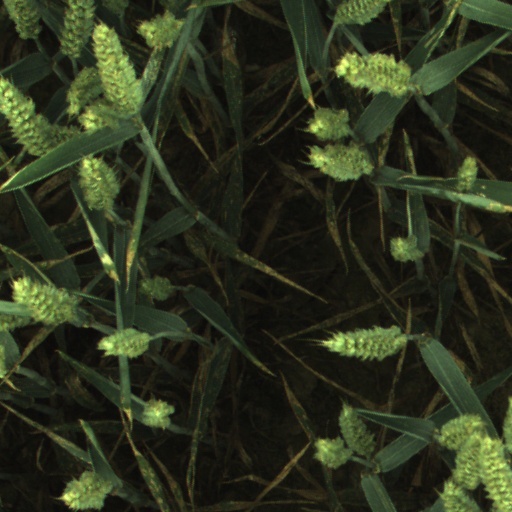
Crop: wheat